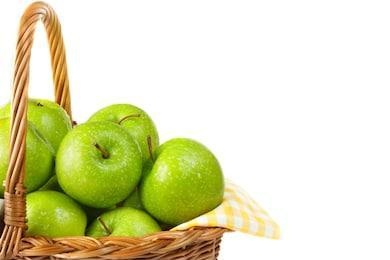
Label: apple